Guillermo Portela

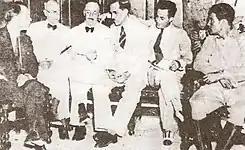
The five members of the pentarchy, from the left in the picture, Josée M. Irisari, Porfirio Franca, Guillermo Portela, Ramon Grau, and Sergio Carbó.

As one of the five members of the Executive Commission of the Provisional Government of Cuba appointed on September 5, 1933, Portela served alongside José Irisarri, Porfirio Franca, Ramón Grau, and Sergio Carbó. The position of Minister of Justice was given to Portela. Despite not having any more authority than the other members of the committee, he was the only one with a unique responsibility—handling foreign affairs. On September 10, 1933, Dr. Ramón Grau was later named Cuban President by the military junta. Portela was not included in the new cabinet as he resigned his post as a commissioner but agreed to serve until a president was named.